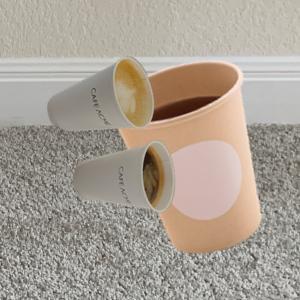
Label: cups